SS Suevic

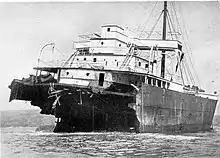
The original bow of "Suevic" was left on the rocks.

"Suevic", like other White Star liners, had been divided into watertight compartments by watertight bulkheads which could, if they held their integrity, allow the ship to remain afloat even if divided. Engineers selected a point just aft of the bridge to cut the ship in two. As oxyacetylene was not available in 1907, this had to be achieved by detonating carefully-positioned charges of dynamite. The work to place the explosive charges was hazardous, and took several days, as it could only be undertaken by divers at high or low tide when there was little tidal movement. The move was a success, and on 2 April the aft half of the ship floated free. The exposed watertight bulkhead remained secure, and "Suevic" was able to steam under her own power, in reverse and guided by tugs, to Southampton. The damaged bow was left on the rocks to be broken up by the waves, as well as to be scavenged by locals. Whatever was left of the bow was broken up by the pounding waves on the night of 9/10 May 1907.